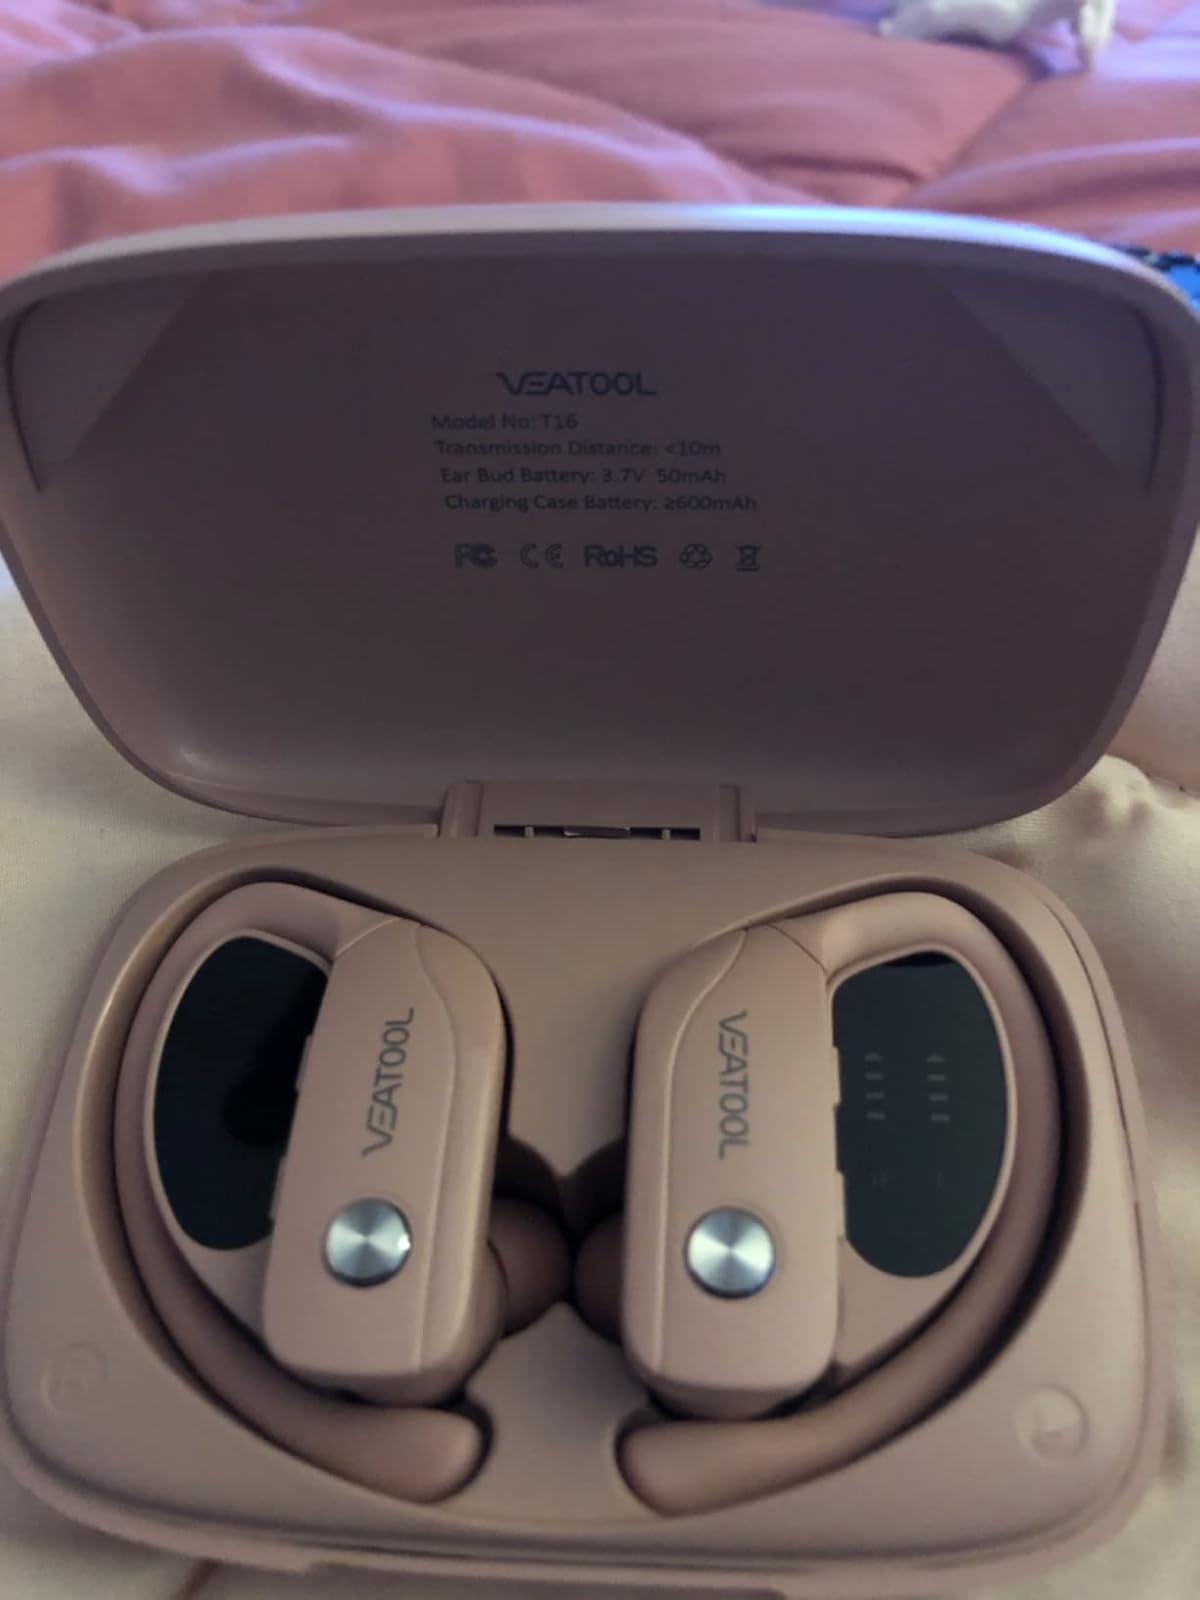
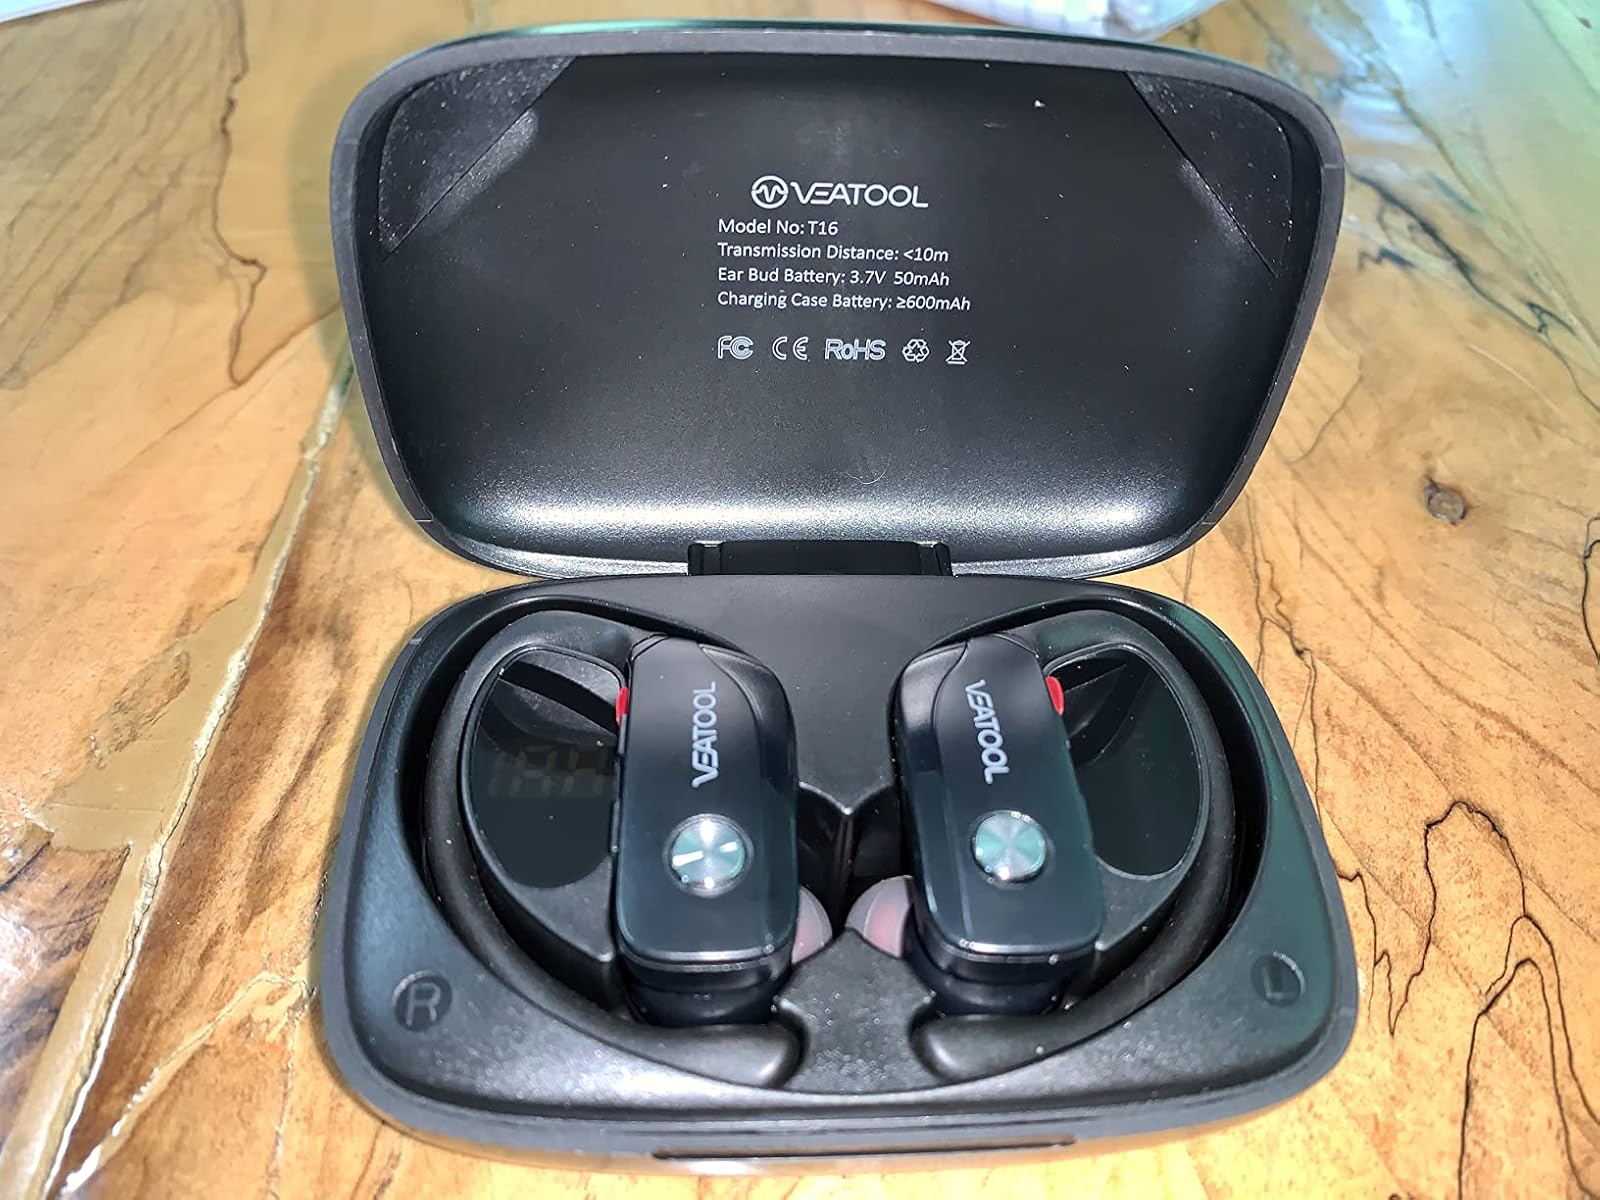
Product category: earbuds
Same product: no